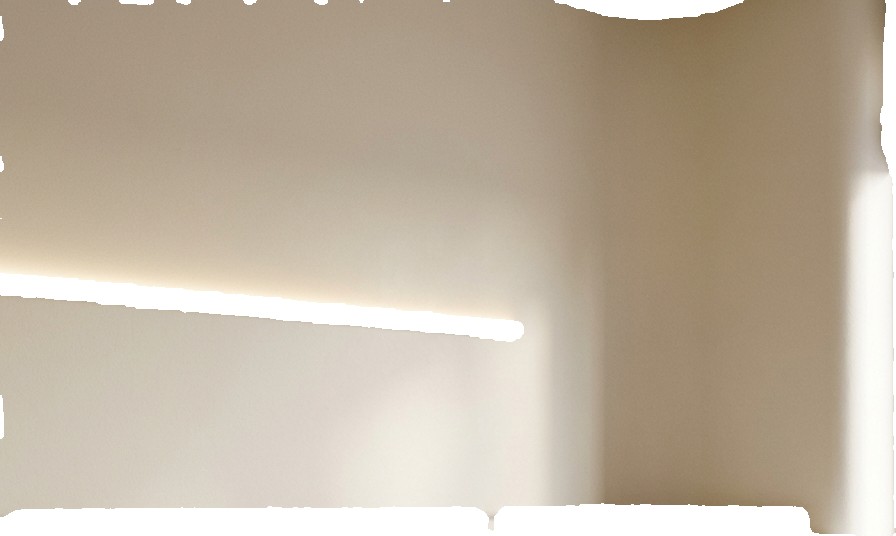
Surface category: wall